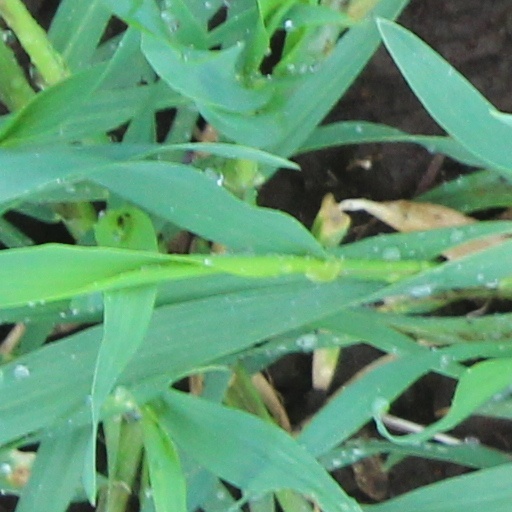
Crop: wheat